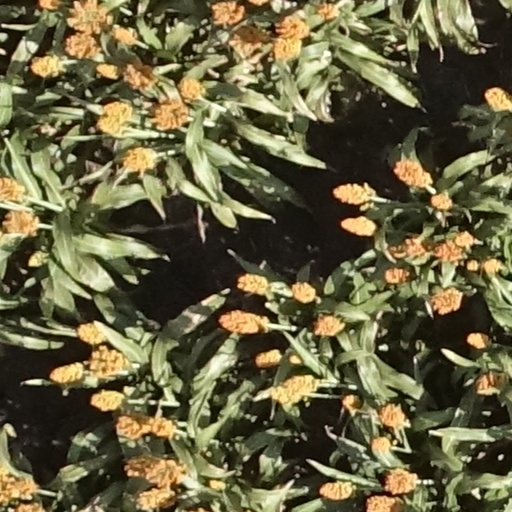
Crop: sorghum